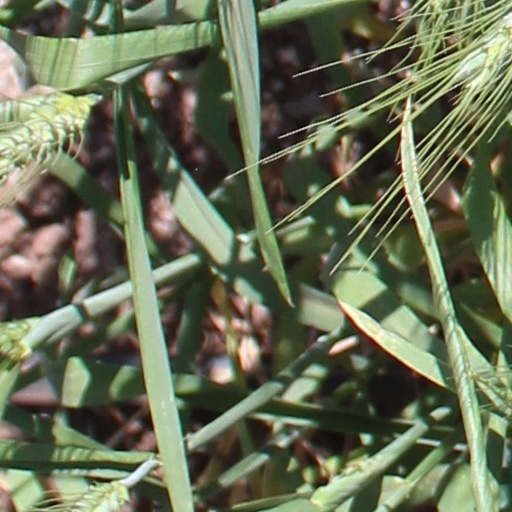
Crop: wheat